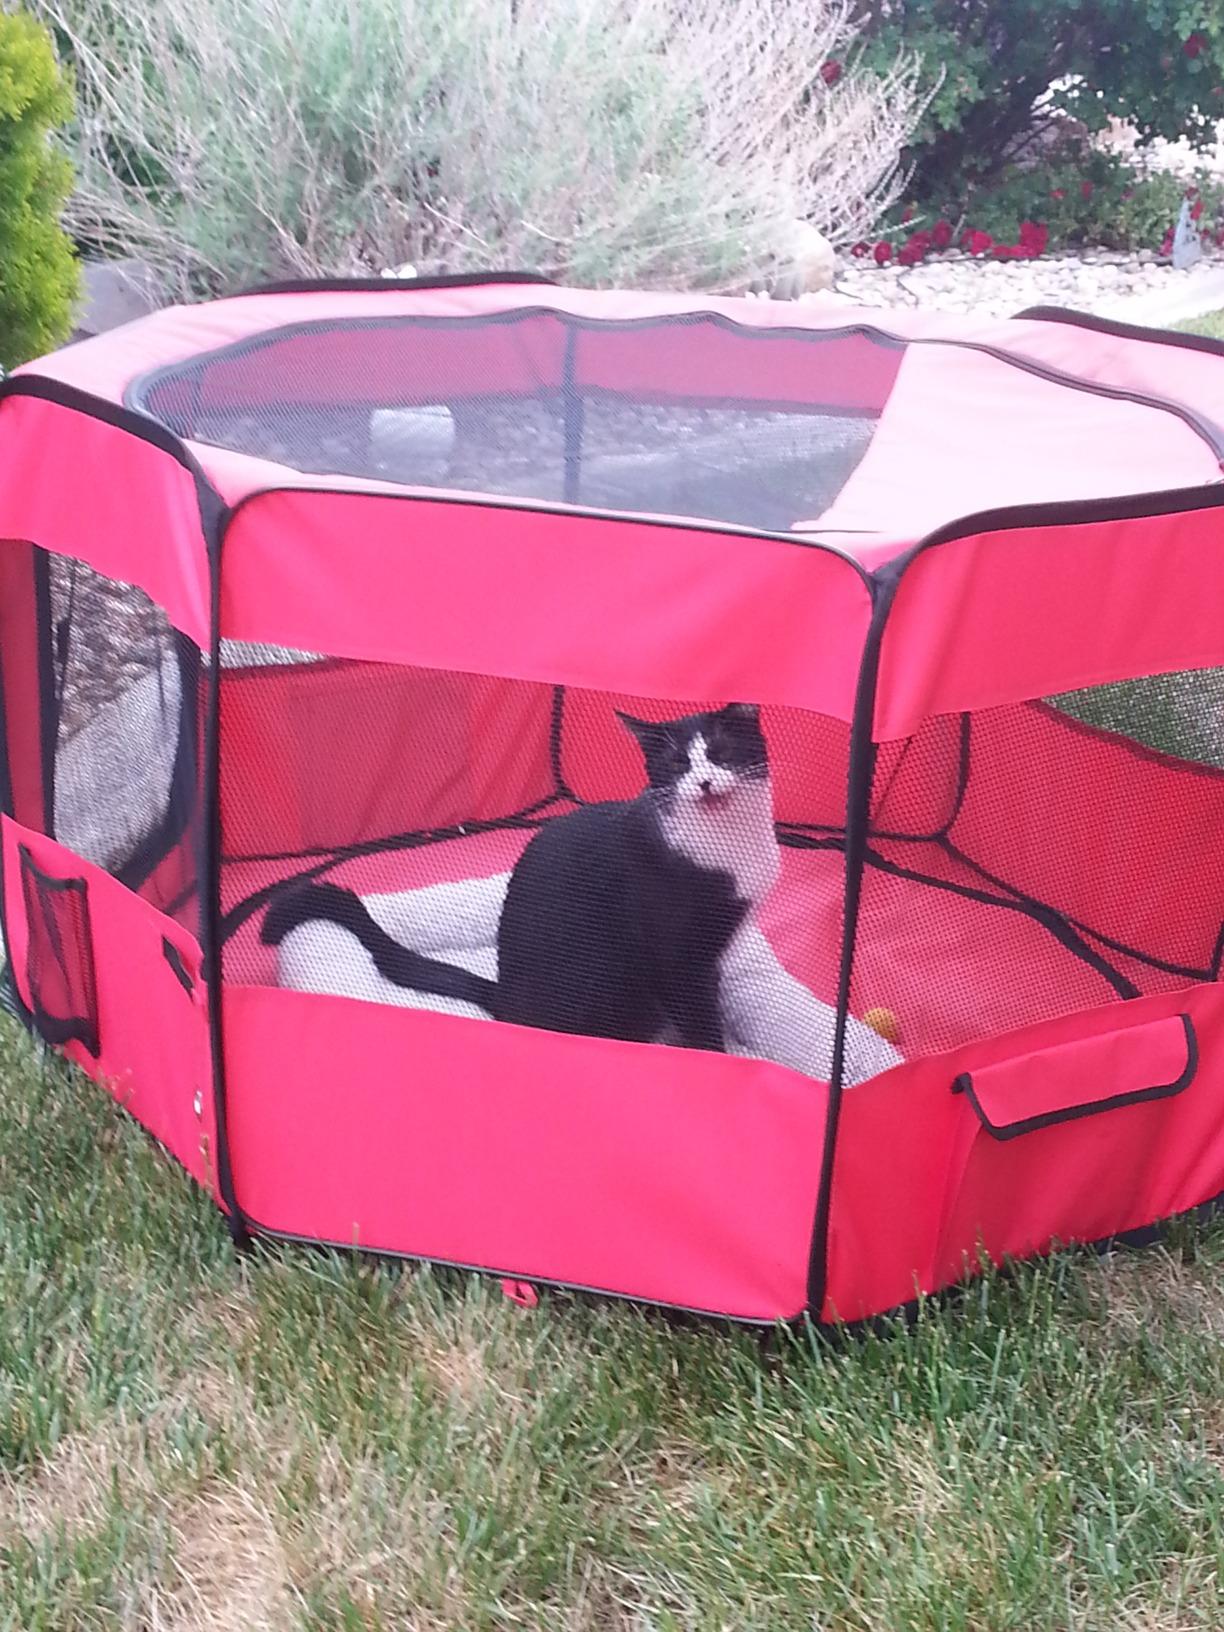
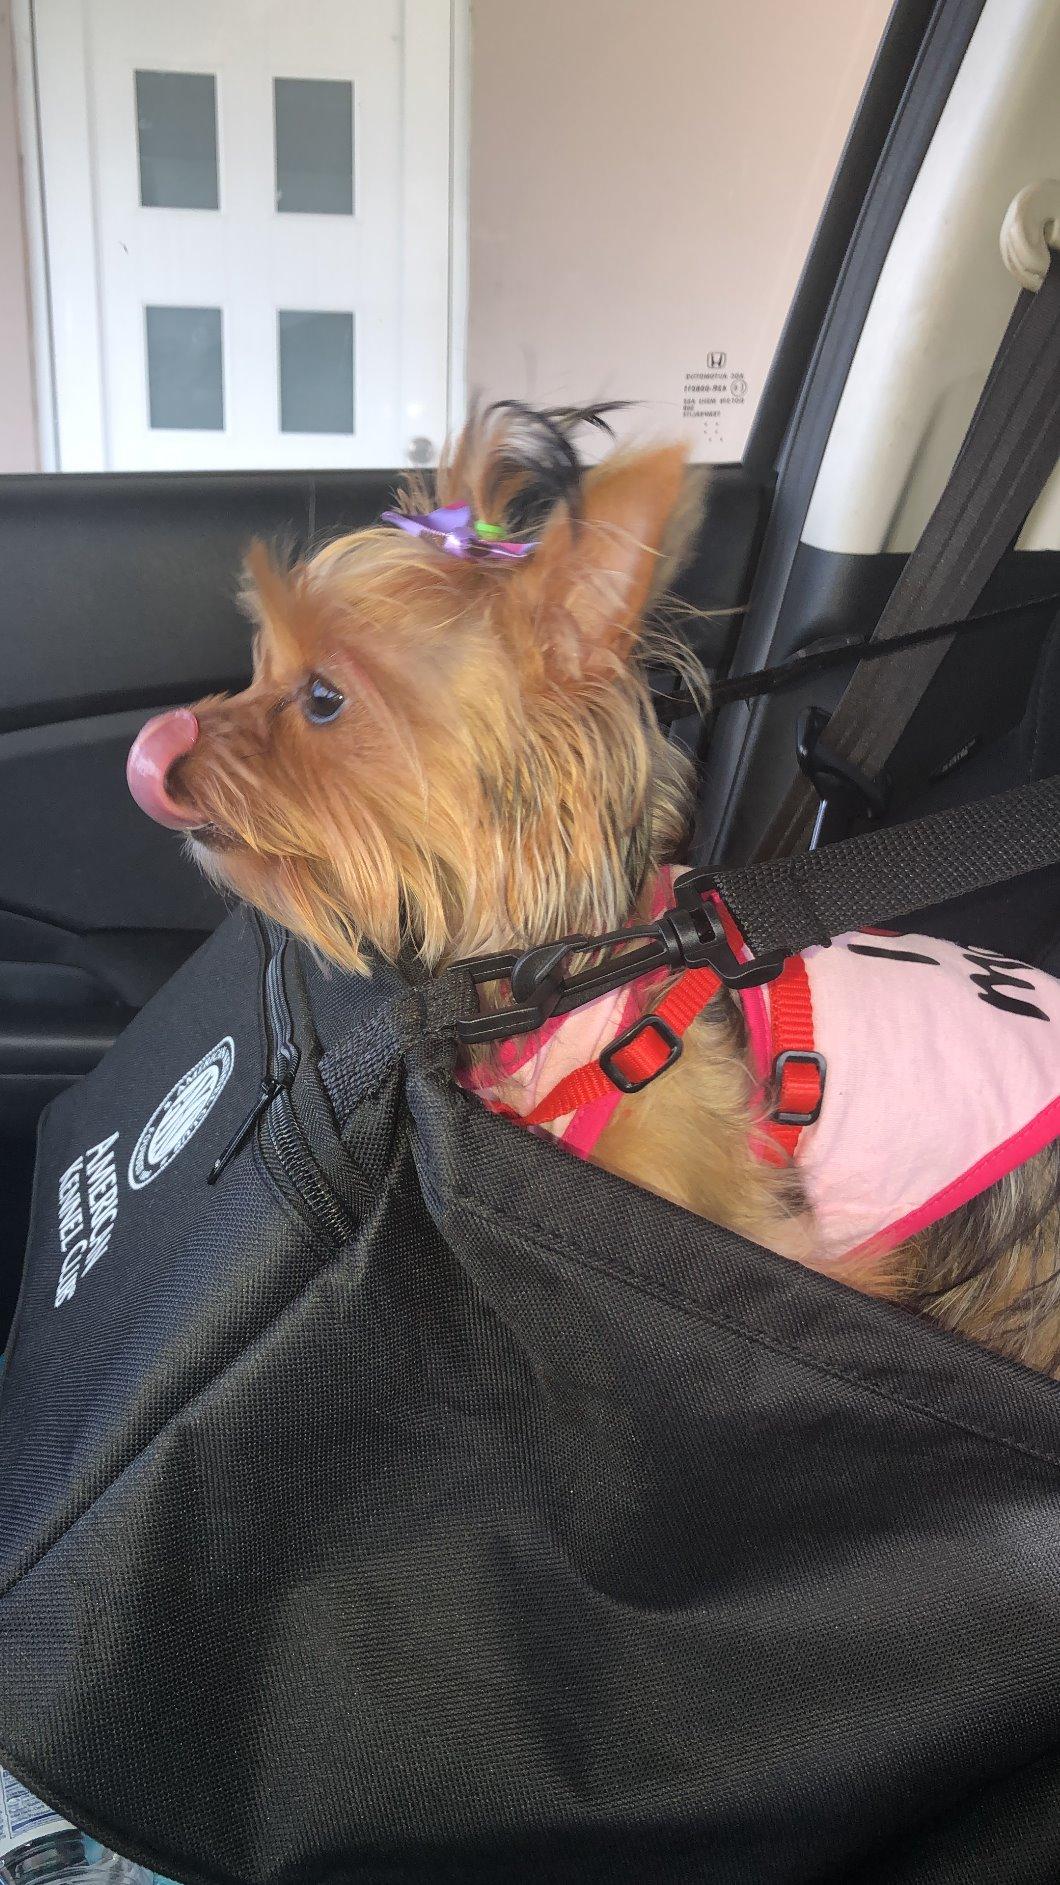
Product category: items_kennel
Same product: no